Articulata (superphylum)

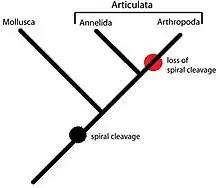

While each advance in modern molecular biology has shaken the phylogenetic tree of Bilateria, advances in molecular biology techniques led to further data supporting the Articulata hypothesis but also led to the development of conflicting theories. Advances in confocal microscopy technology led to the discovery of embryonic cleavage patterns, which differs between the annelids and arthropods. Annelids show spiral cleavage, meaning that each embryonic cleavage occurs at progressive 90-degree angles with respect to the animal–vegetal axis. Arthropods, on the other hand, display a heterogeneous mix of embryonic cleavage patterns including spiral-like cleavage and radial cleavage patterns. This led researchers to two theories: The first was that the arthropods lineage must have lost the ability to spiral cleave since differentiating from the last common ancestor between annelids and arthropods. The second is that this showed similarities between annelids and mollusks who also spirally cleaves but lacks that the segmented body plan. This was not the only interpretation of this data but other hypotheses were seen to have less data or merit. Other studies such as those looking a neural patterns within the Articulata clade showed mixed patterns and thus mixed results.